List of Hyundai Motor Company manufacturing facilities

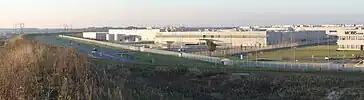
Hyundai Motor Manufacturing Czech (HMMC)

In November 2008, Hyundai opened the European plant in Nošovice, Czech Republic, following an investment of over 1 billion euros and over two years of construction. The plant, which mainly manufactures the i30 and Tucson for the European market, has an annual capacity of 300,000 cars. It previously also built the ix20 mini MPV. The new Hyundai plant is 90 kilometres north of Kia Žilina Plant in Slovakia. It began manufacturing Kona Electric since March 2020 at the same production line with i30 and Tucson. In 2022, HMMC made transition into eco-friendly factory according to the carbon-neutral plan and is being operated by electric power generated from renewable energy.